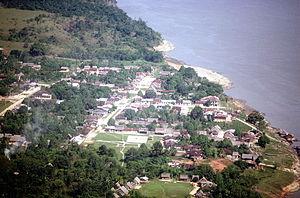
Iquitos_et_l'Amazonie_835_.jpg